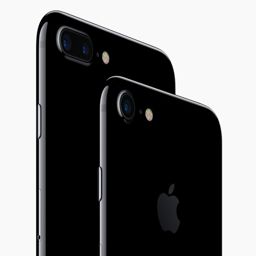
what to expect with the upcoming iphone